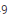
Number: 9